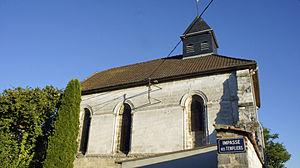
églsie templière et impasse menant à la demeure appartenant ua Temple.
La Veuve est une commune française, située dans le département de la Marne en région Grand Est.
La commanderie de la Neuville est l'une des plus anciennes commanderies templières de Champagne-Ardenne avant de devenir une commanderie hospitalière. Elle se situe sur la commune de Dampierre-au-Temple dans le département de la Marne.